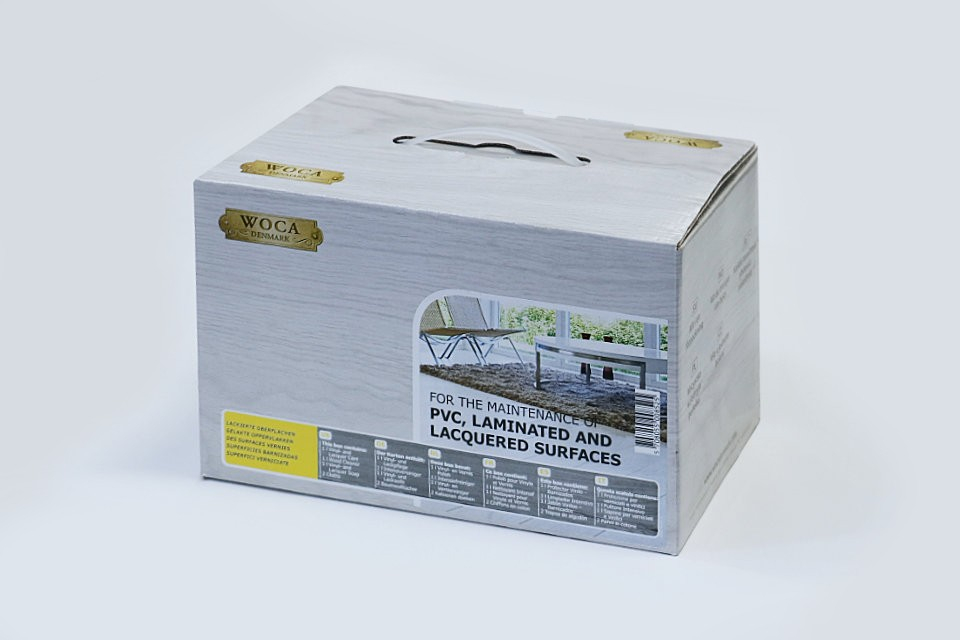
Label: cardboard